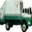
Label: truck